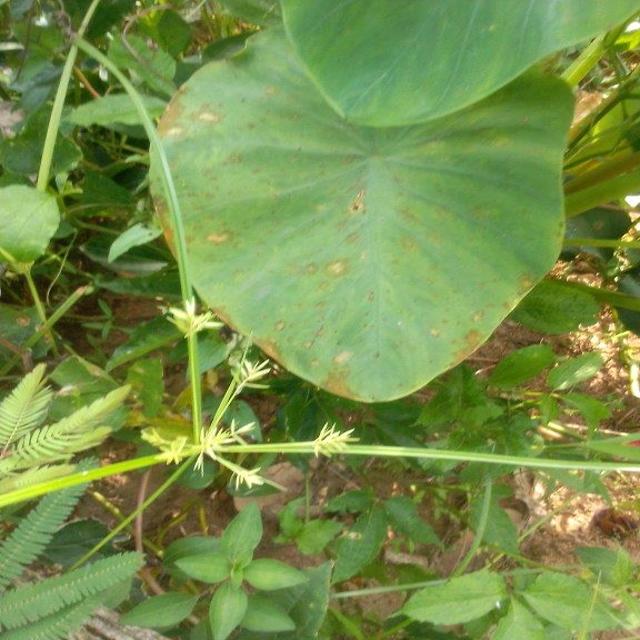
Label: Mid_Blight